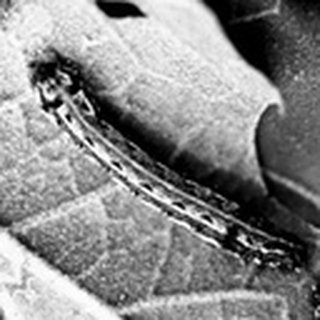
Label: cotton_army_worm